Lake Shore Drive

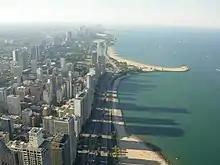
View from John Hancock Center

As early as 1993, a proposal to rename Lake Shore Drive in honor of du Sable was backed by former Aldermen Toni Preckwinkle (4th Ward) and Madeline Haithcock (2nd Ward). However, this plan was rejected by former Mayor Richard M. Daley, who cited its high cost. In October 2019, the 1993 proposal was reintroduced by 4th Ward Alderman David Moore and co-sponsored by ten others. Due to renewed national political attention to race relations following the May 2020 murder of George Floyd and subsequent civil unrest, which also impacted Chicago, the plan gained traction. In December 2020, a hearing on the proposal was held, but the vote was delayed to April 2021 due as Mayor Lori Lightfoot sought alternatives to honor du Sable. The plan was also amended to reduce the price tag, only renaming the Outer Drive from Hollywood Avenue to 67th Street. In late April 2021, this amended plan was reported favorably out of committee. A full Council vote was expected to take place in late May, but this was delayed further to late June due to Lightfoot's opposition. In late June, the proposal was passed by the City Council, 33-15. Polls indicated racial polarization around the name change, with a majority of white residents critical of the plan and a majority of non-white residents in support. This divide was reflected in the Council vote: the ordinance received predominantly non-white aldermanic support, while two-thirds of the aldermen in opposition were white.